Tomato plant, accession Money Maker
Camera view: bottom (45 deg); turntable rotation: 60 degrees
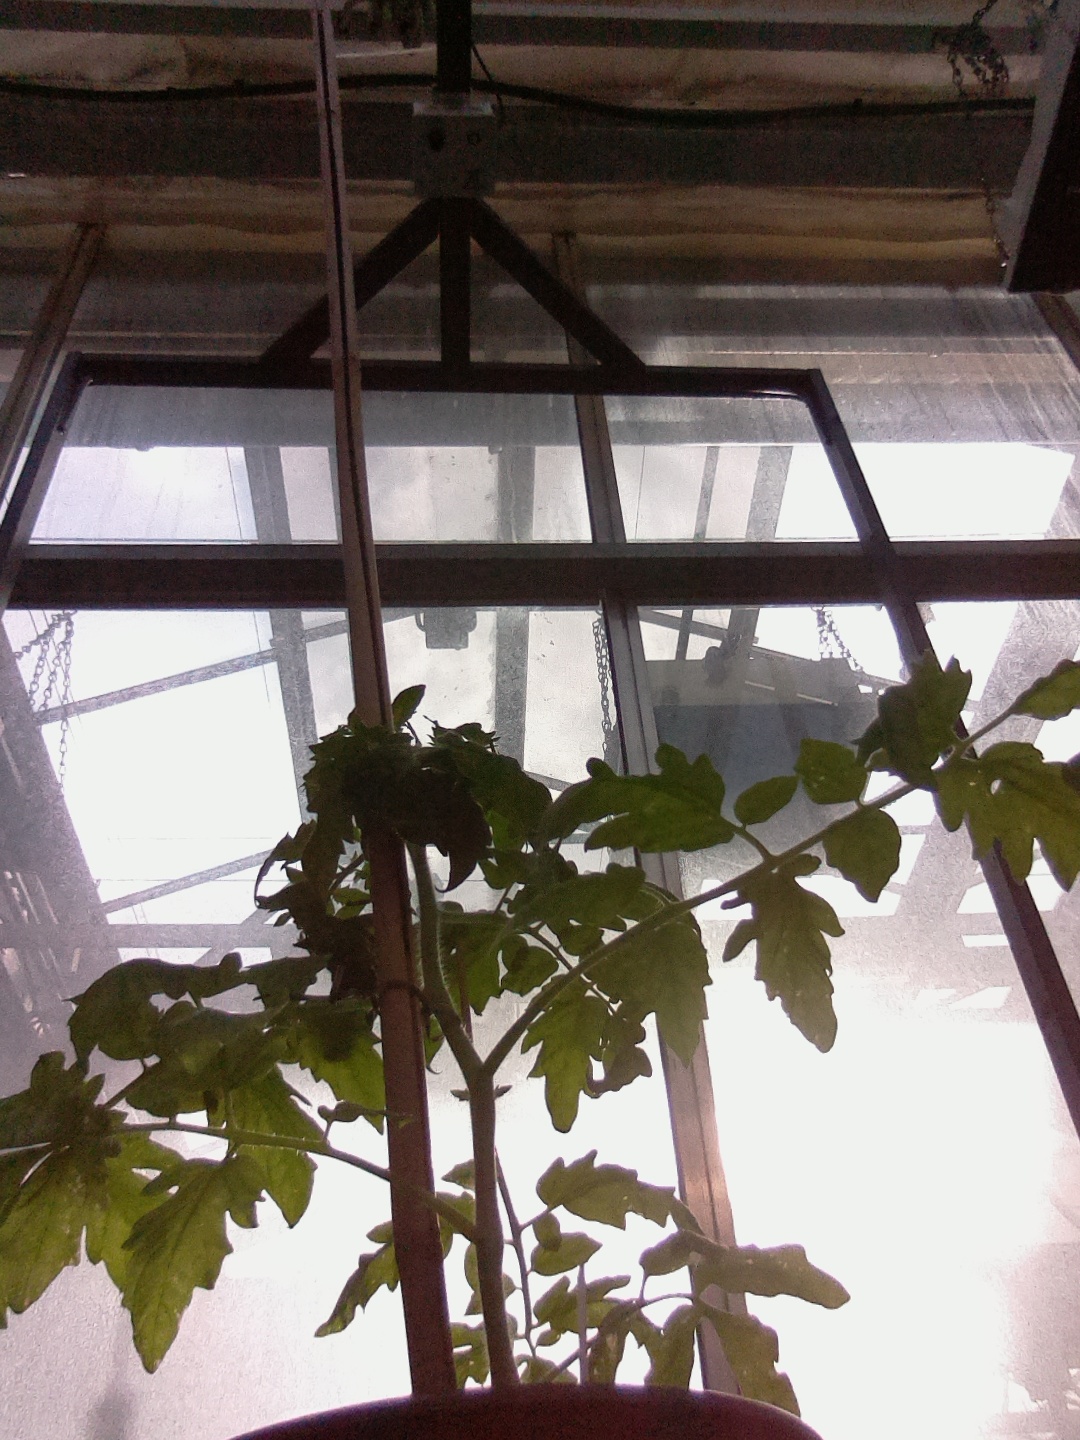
BBCH growth stage 14: 8 of true leaves visible